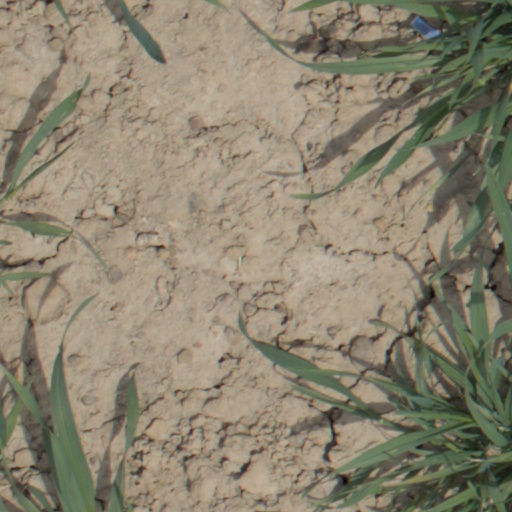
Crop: wheat